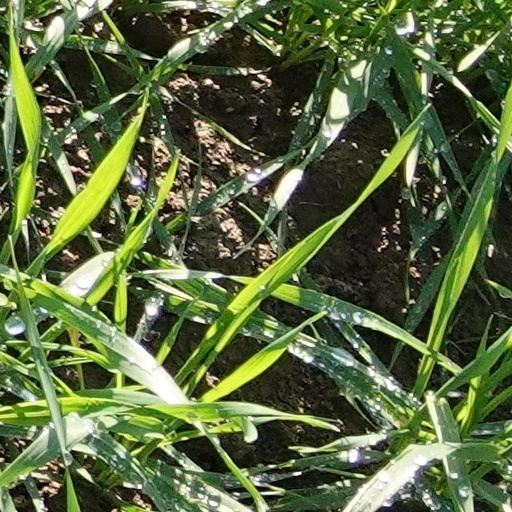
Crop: wheat